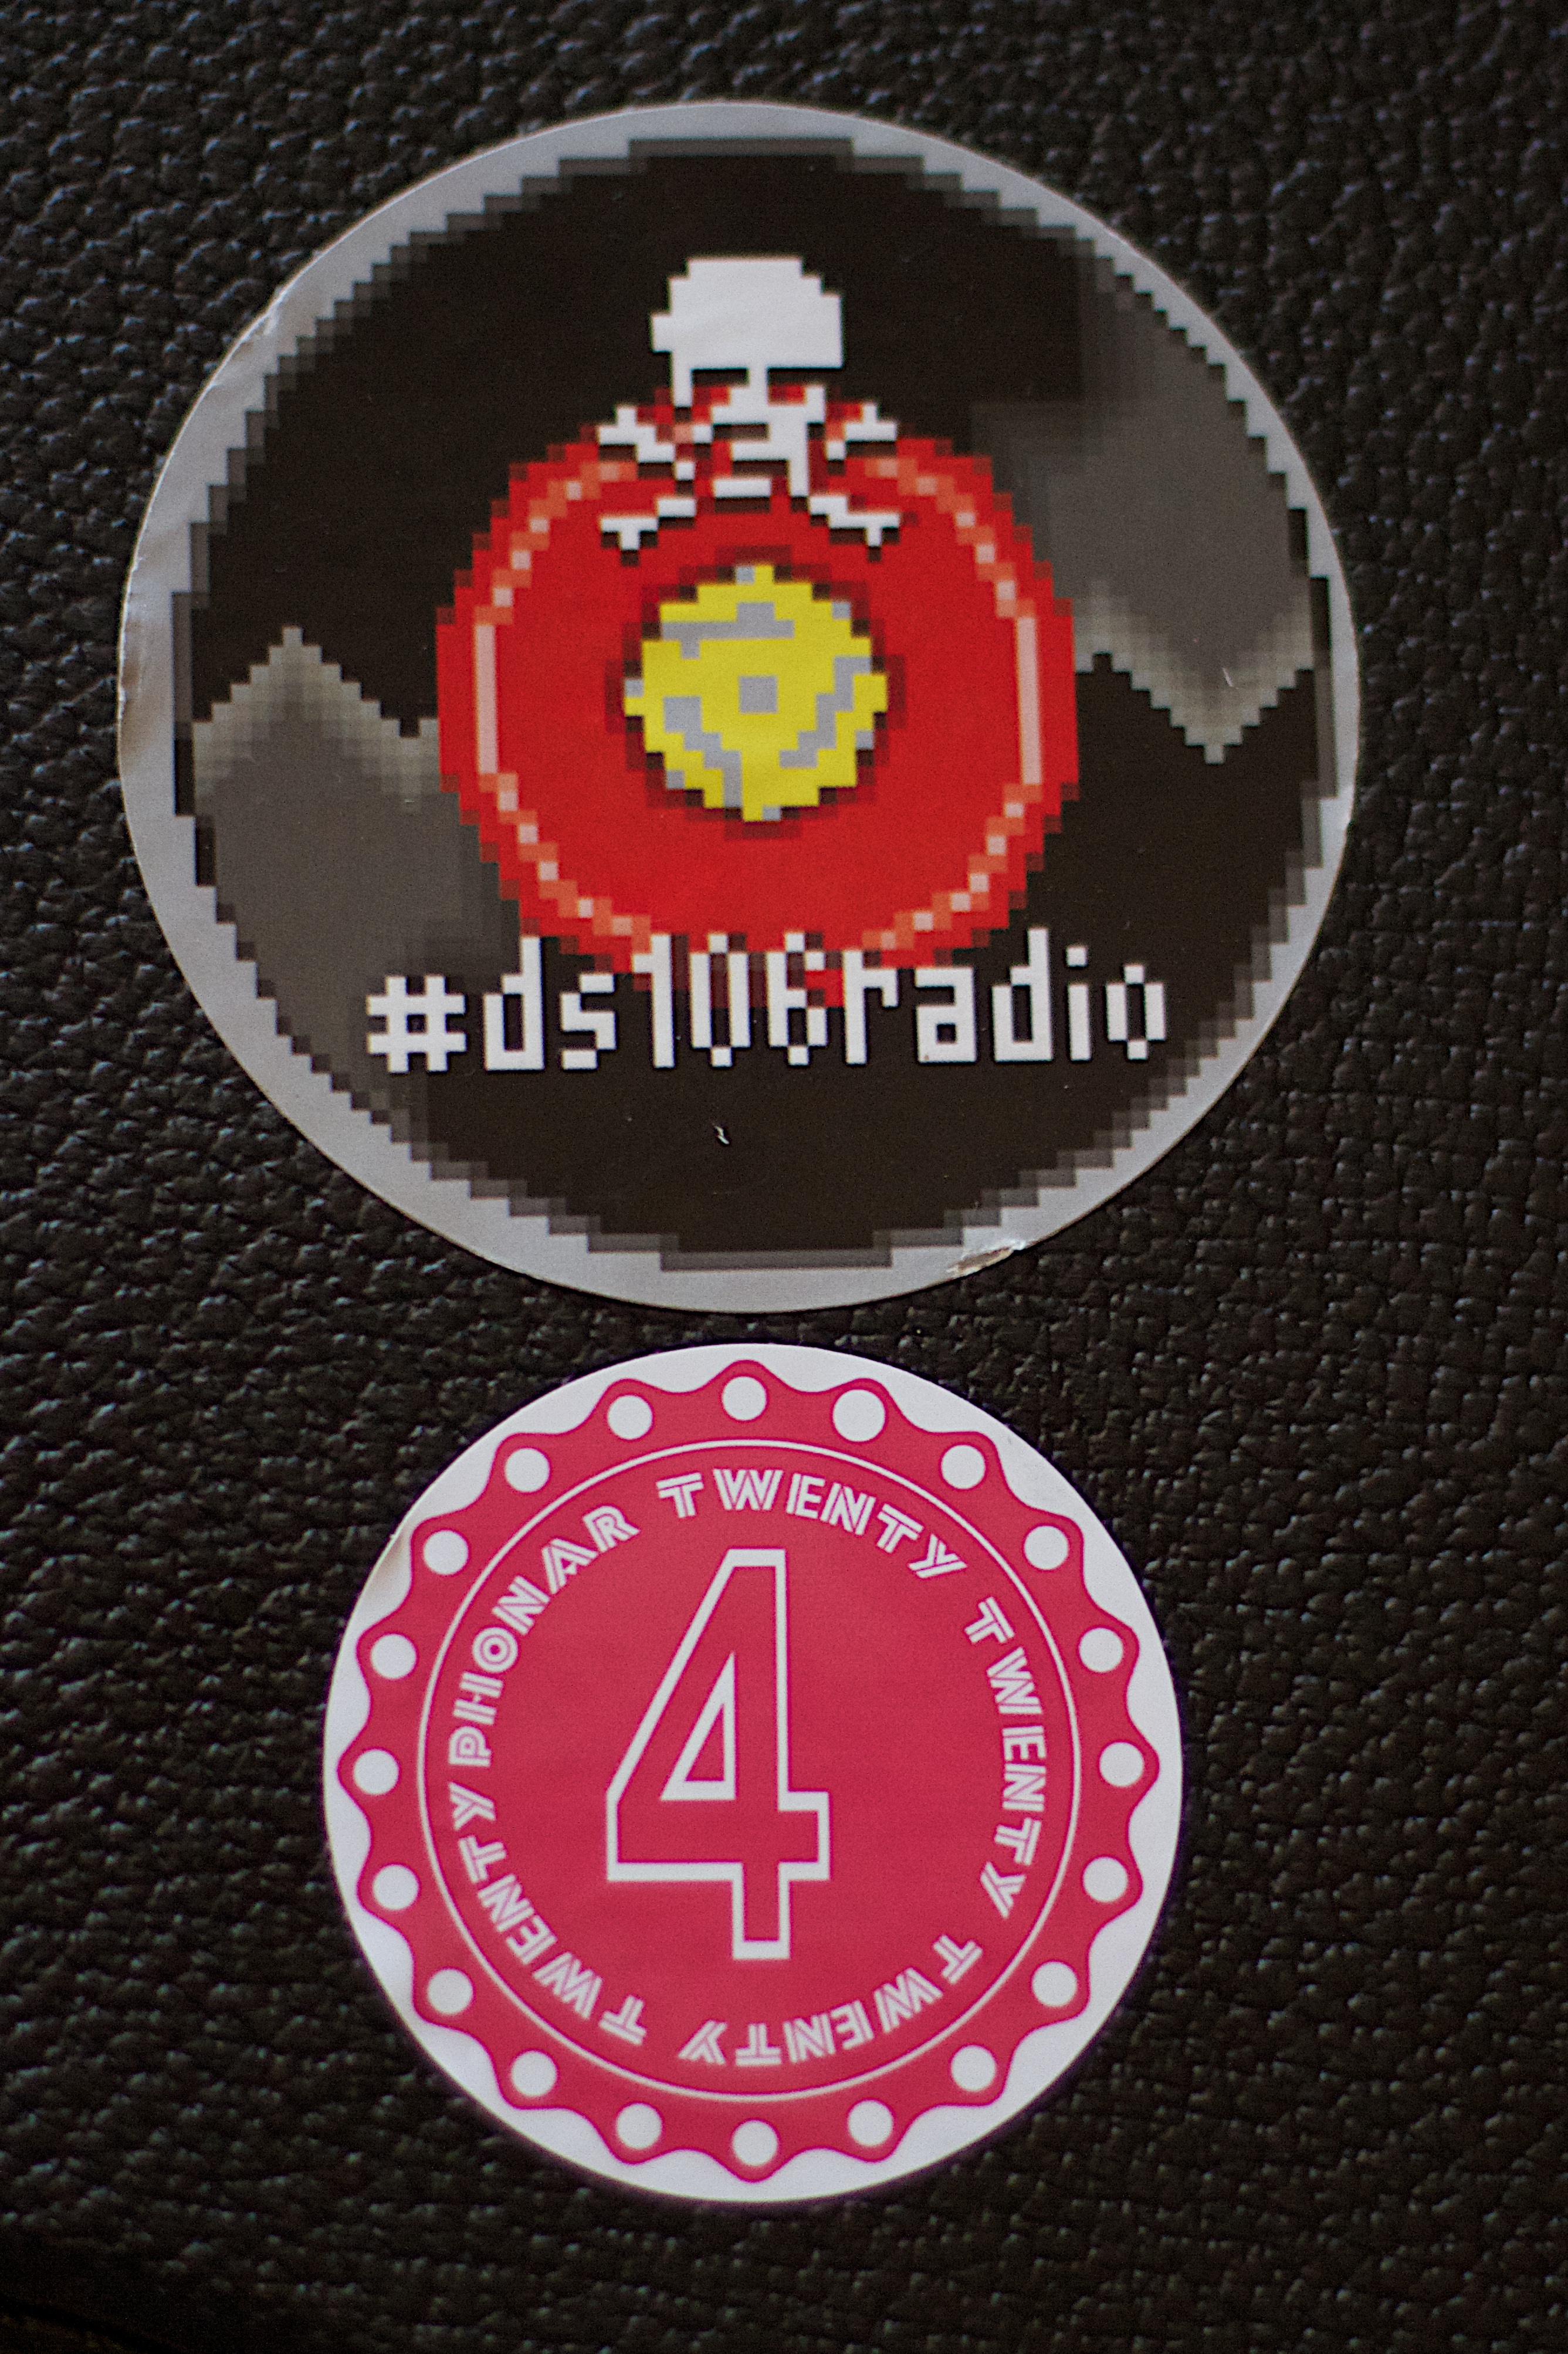
number, red, symbol, circle, emblem, label, font, badge, phonar, award, fashion accessory